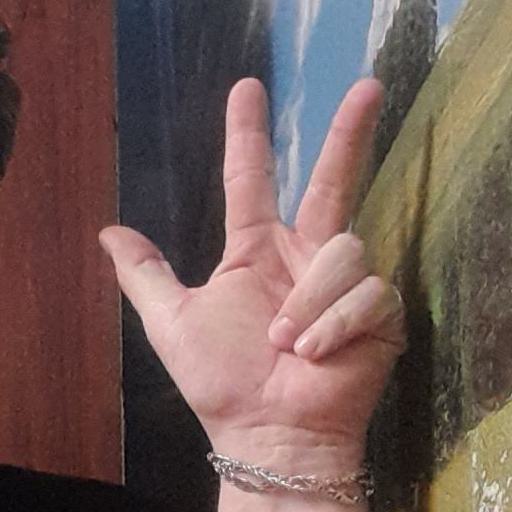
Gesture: three2